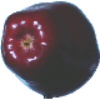
Label: red_delicious_apple